Doolittle Raid

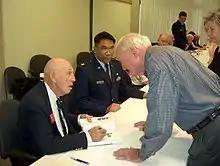
WWII Army veteran George A. McCalpin (right) talking to Lt. Col. Richard E. Cole (seated) about McCalpin's cousin, raider Sgt. William 'Billy Jack' Dieter, at the 66th anniversary reunion at the University of Texas at Dallas in April 2008

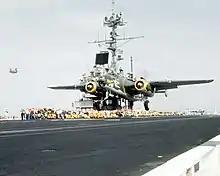
The restored World War II B-25 "Heavenly Body" taking off from the deck of

The Doolittle Raiders held an annual reunion almost every year from the late 1940s to 2013. The high point of each reunion was a solemn, private ceremony in which the surviving Raiders performed a roll call, then toasted their fellow Raiders who had died during the previous year. Specially engraved silver goblets, one for each of the 80 Raiders, were used for this toast; the goblets of those who had died were inverted. Each Raider's name was engraved on his goblet both right side up and upside down. The Raiders drank a toast using a bottle of cognac that accompanied the goblets to each Raider reunion. In 2013, the remaining Raiders decided to hold their last public reunion at Fort Walton Beach, Florida, not far from Eglin Air Force Base, where they trained for the original mission. The bottle and the goblets had been maintained by the United States Air Force Academy on display in Arnold Hall, the cadet social center, until 2006. On 19 April 2006, these memorabilia were transferred to the National Museum of the United States Air Force at Wright-Patterson AFB, Ohio.